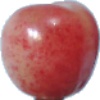
Label: cherry_rainier